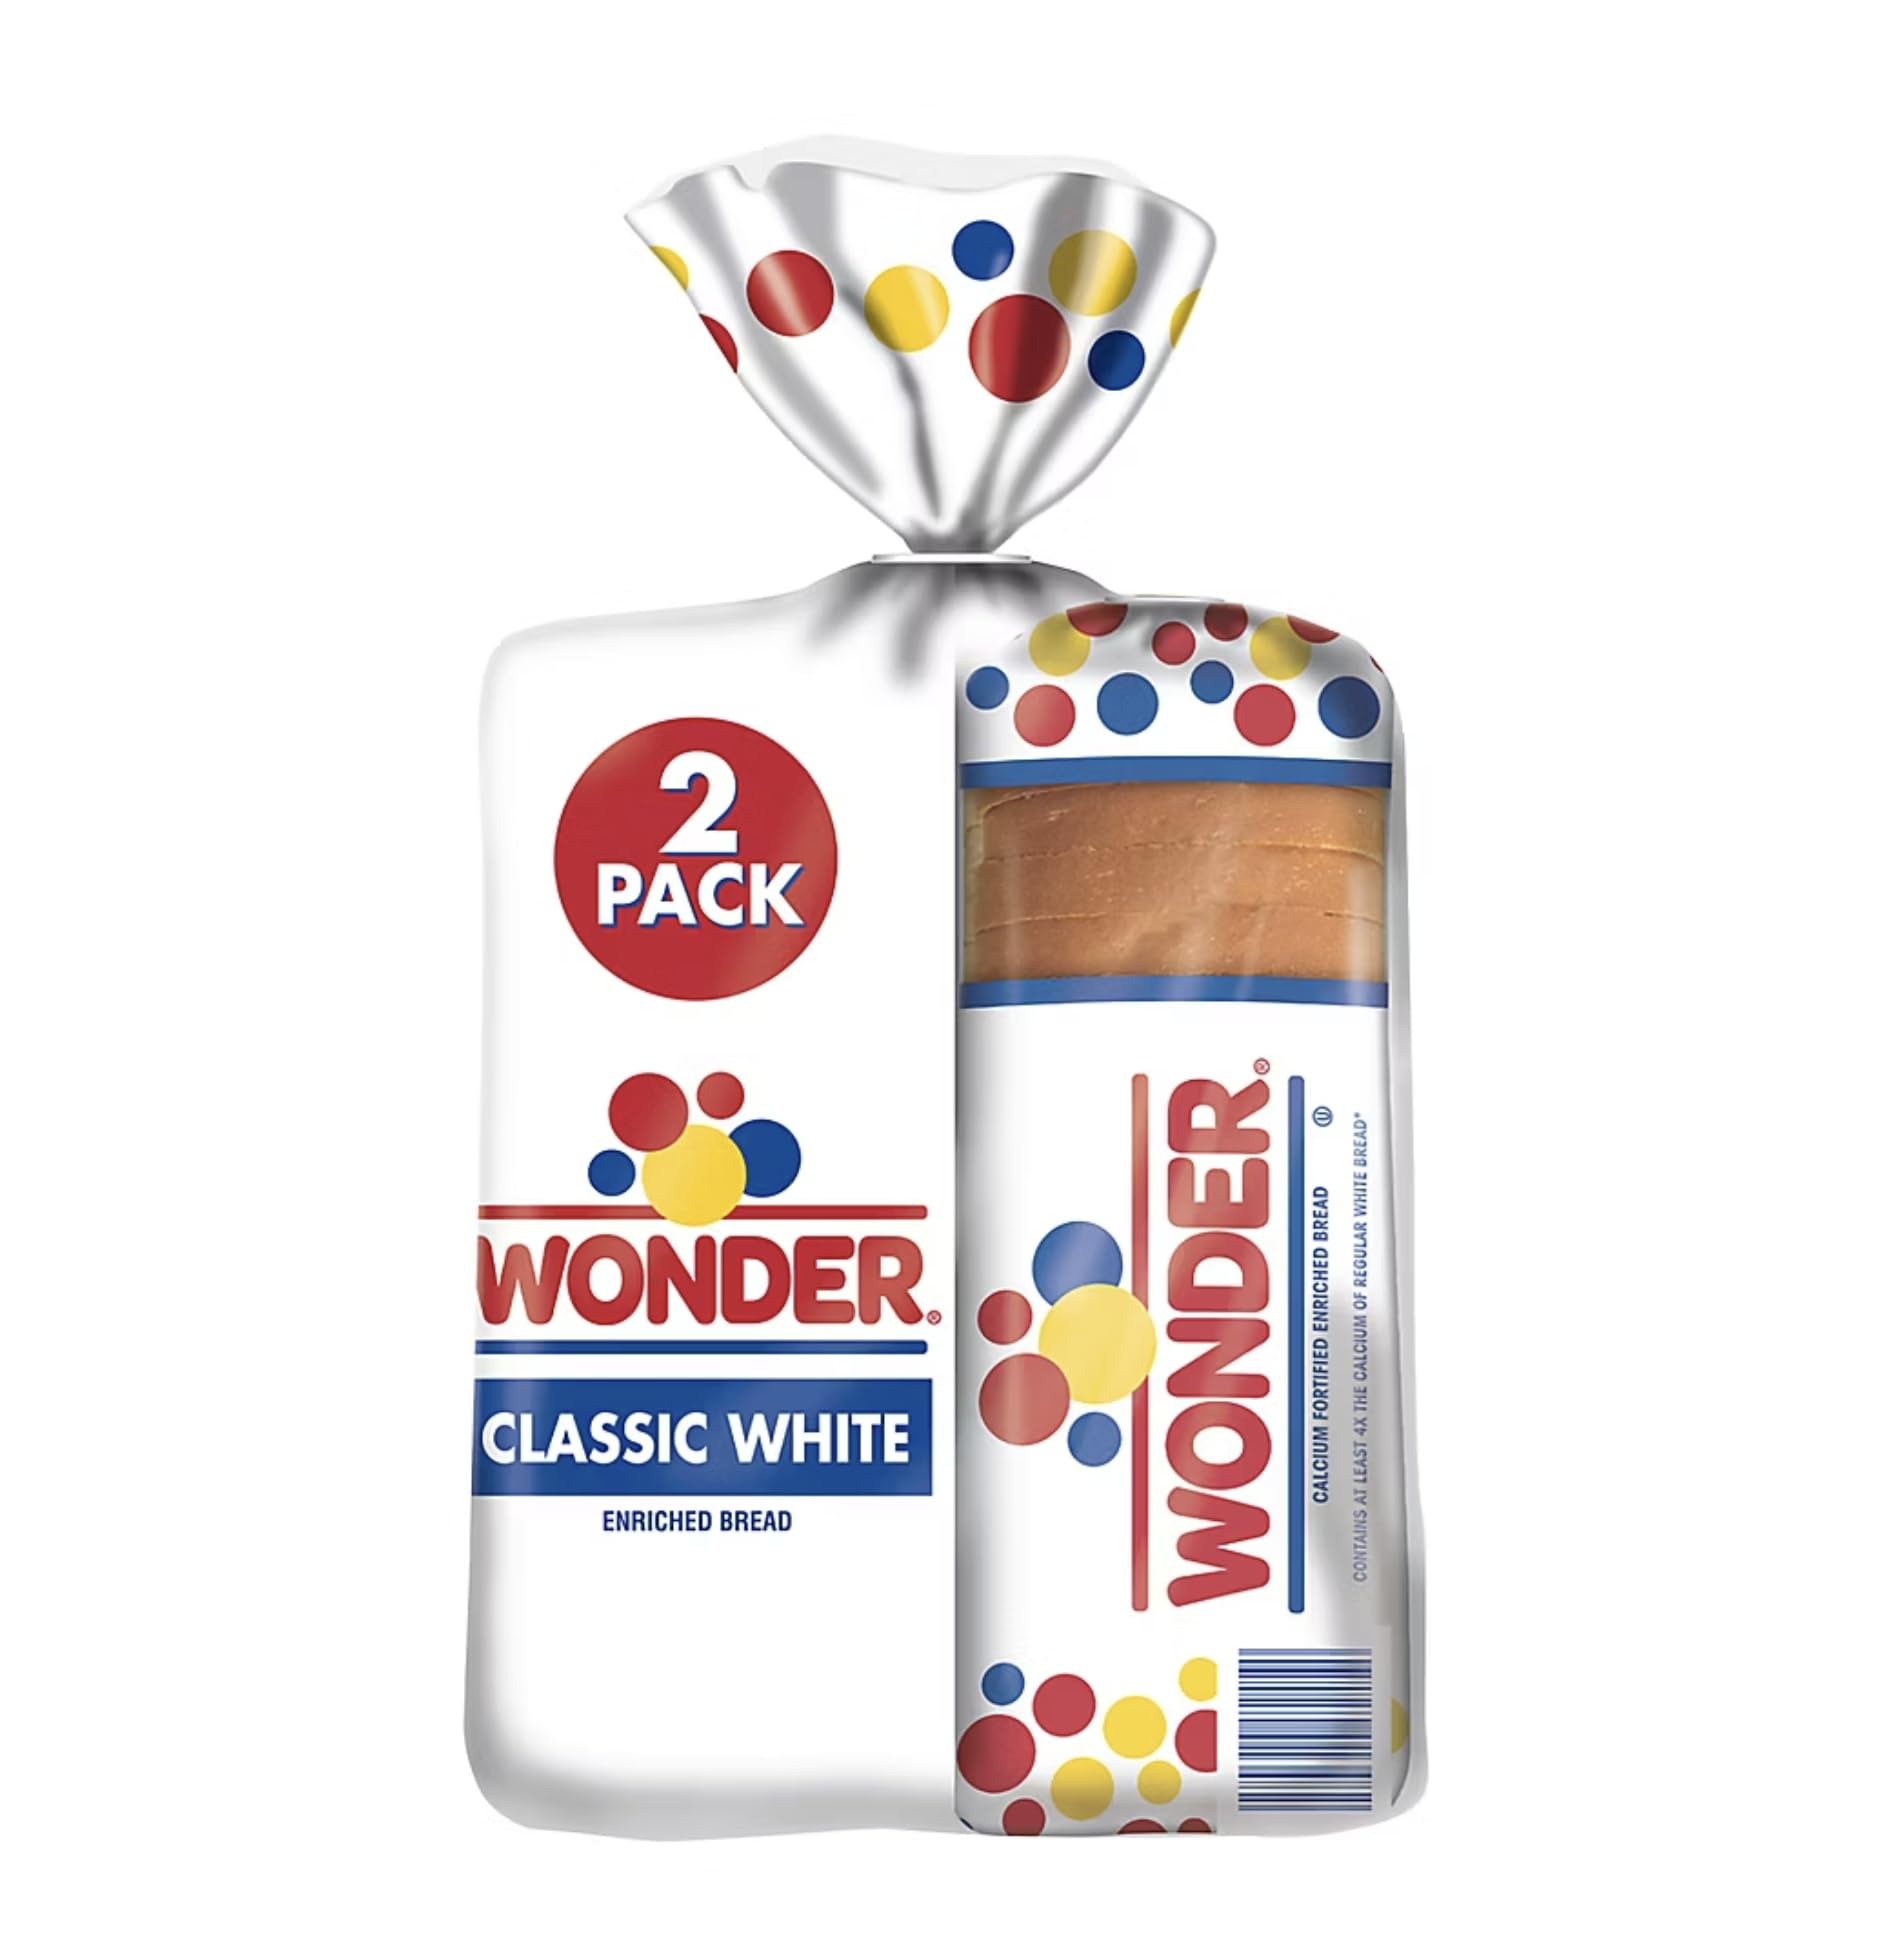
Item Name: Wonder Bread Classic White Sandwich Bread, Sliced White Bread Loaves, 4 pk./20 oz.
Bullet Point 1: You'll get four 20 oz. loaves of Wonder Classic Sliced White Bread
Bullet Point 2: Breakfast, lunch and dinner - Wonder fits into every meal from French toast bread to PB&Js to garlic bread
Bullet Point 3: Feed Your Joy with Wonder classics like white bread, hamburger and hot dog buns, and dinner rolls
Bullet Point 4: White sandwich bread has as much calcium as an 8 oz. glass of milk
Product Description: Soft, fluffy and delicious, Wonder Classic White Bread offers unbeatable taste that will delight all ages. Wonder Classic sliced white bread is the bread that made Wonder a household name.
Value: 4.0
Unit: Count

Price: 15.25